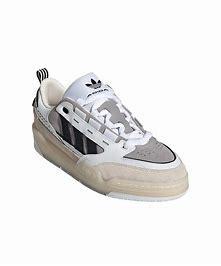
Brand: Adidas
Model: ADI2000